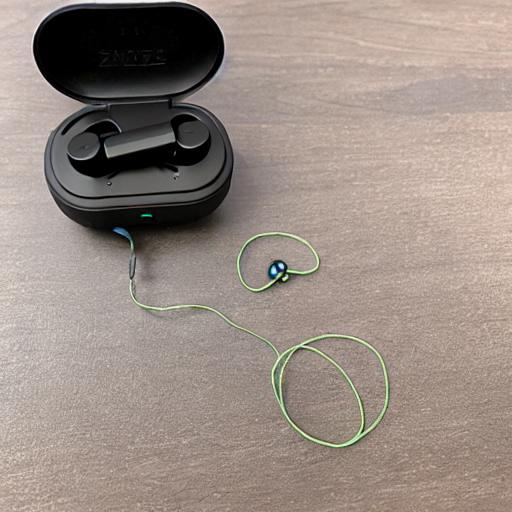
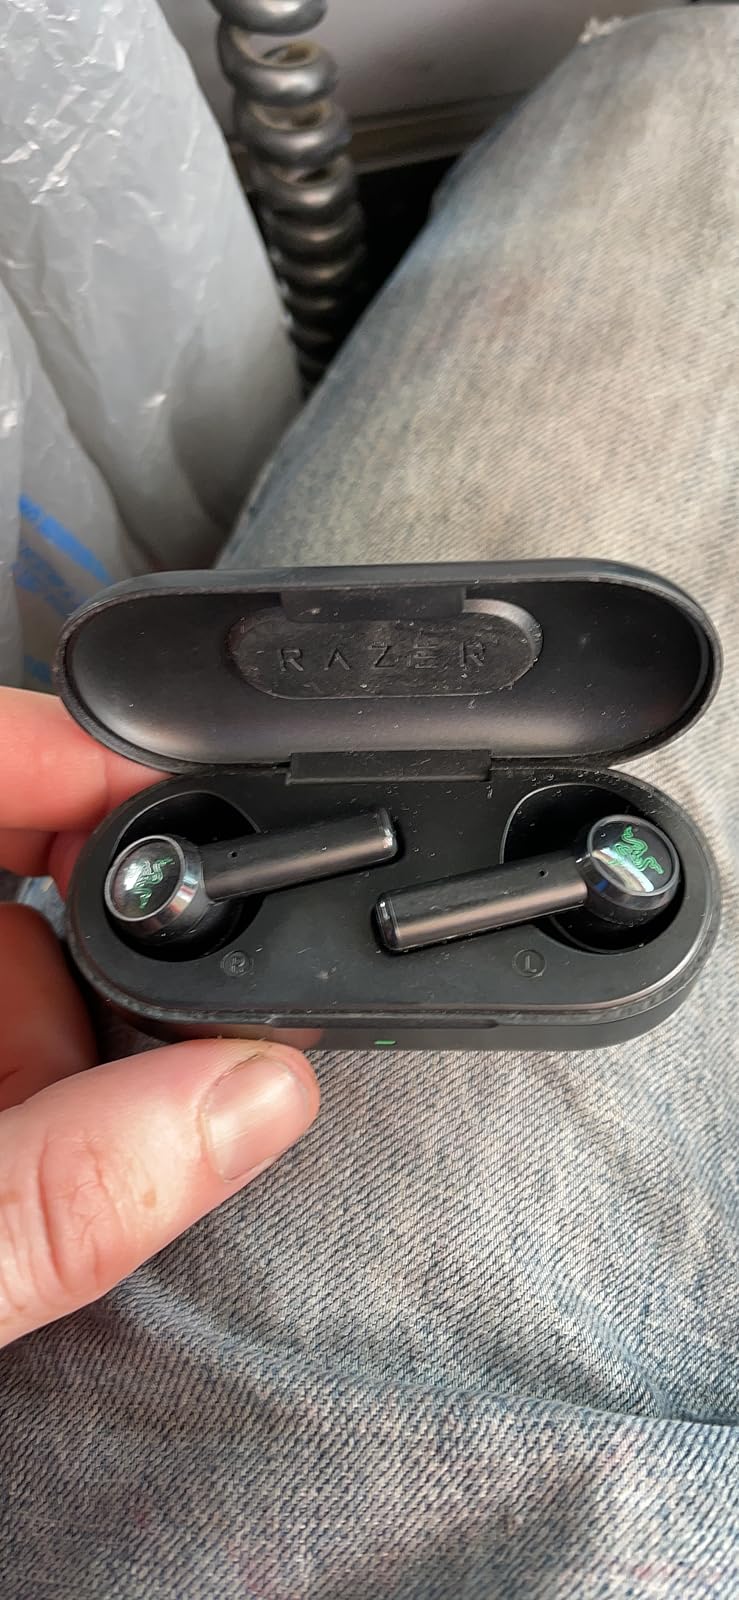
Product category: earbuds
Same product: no